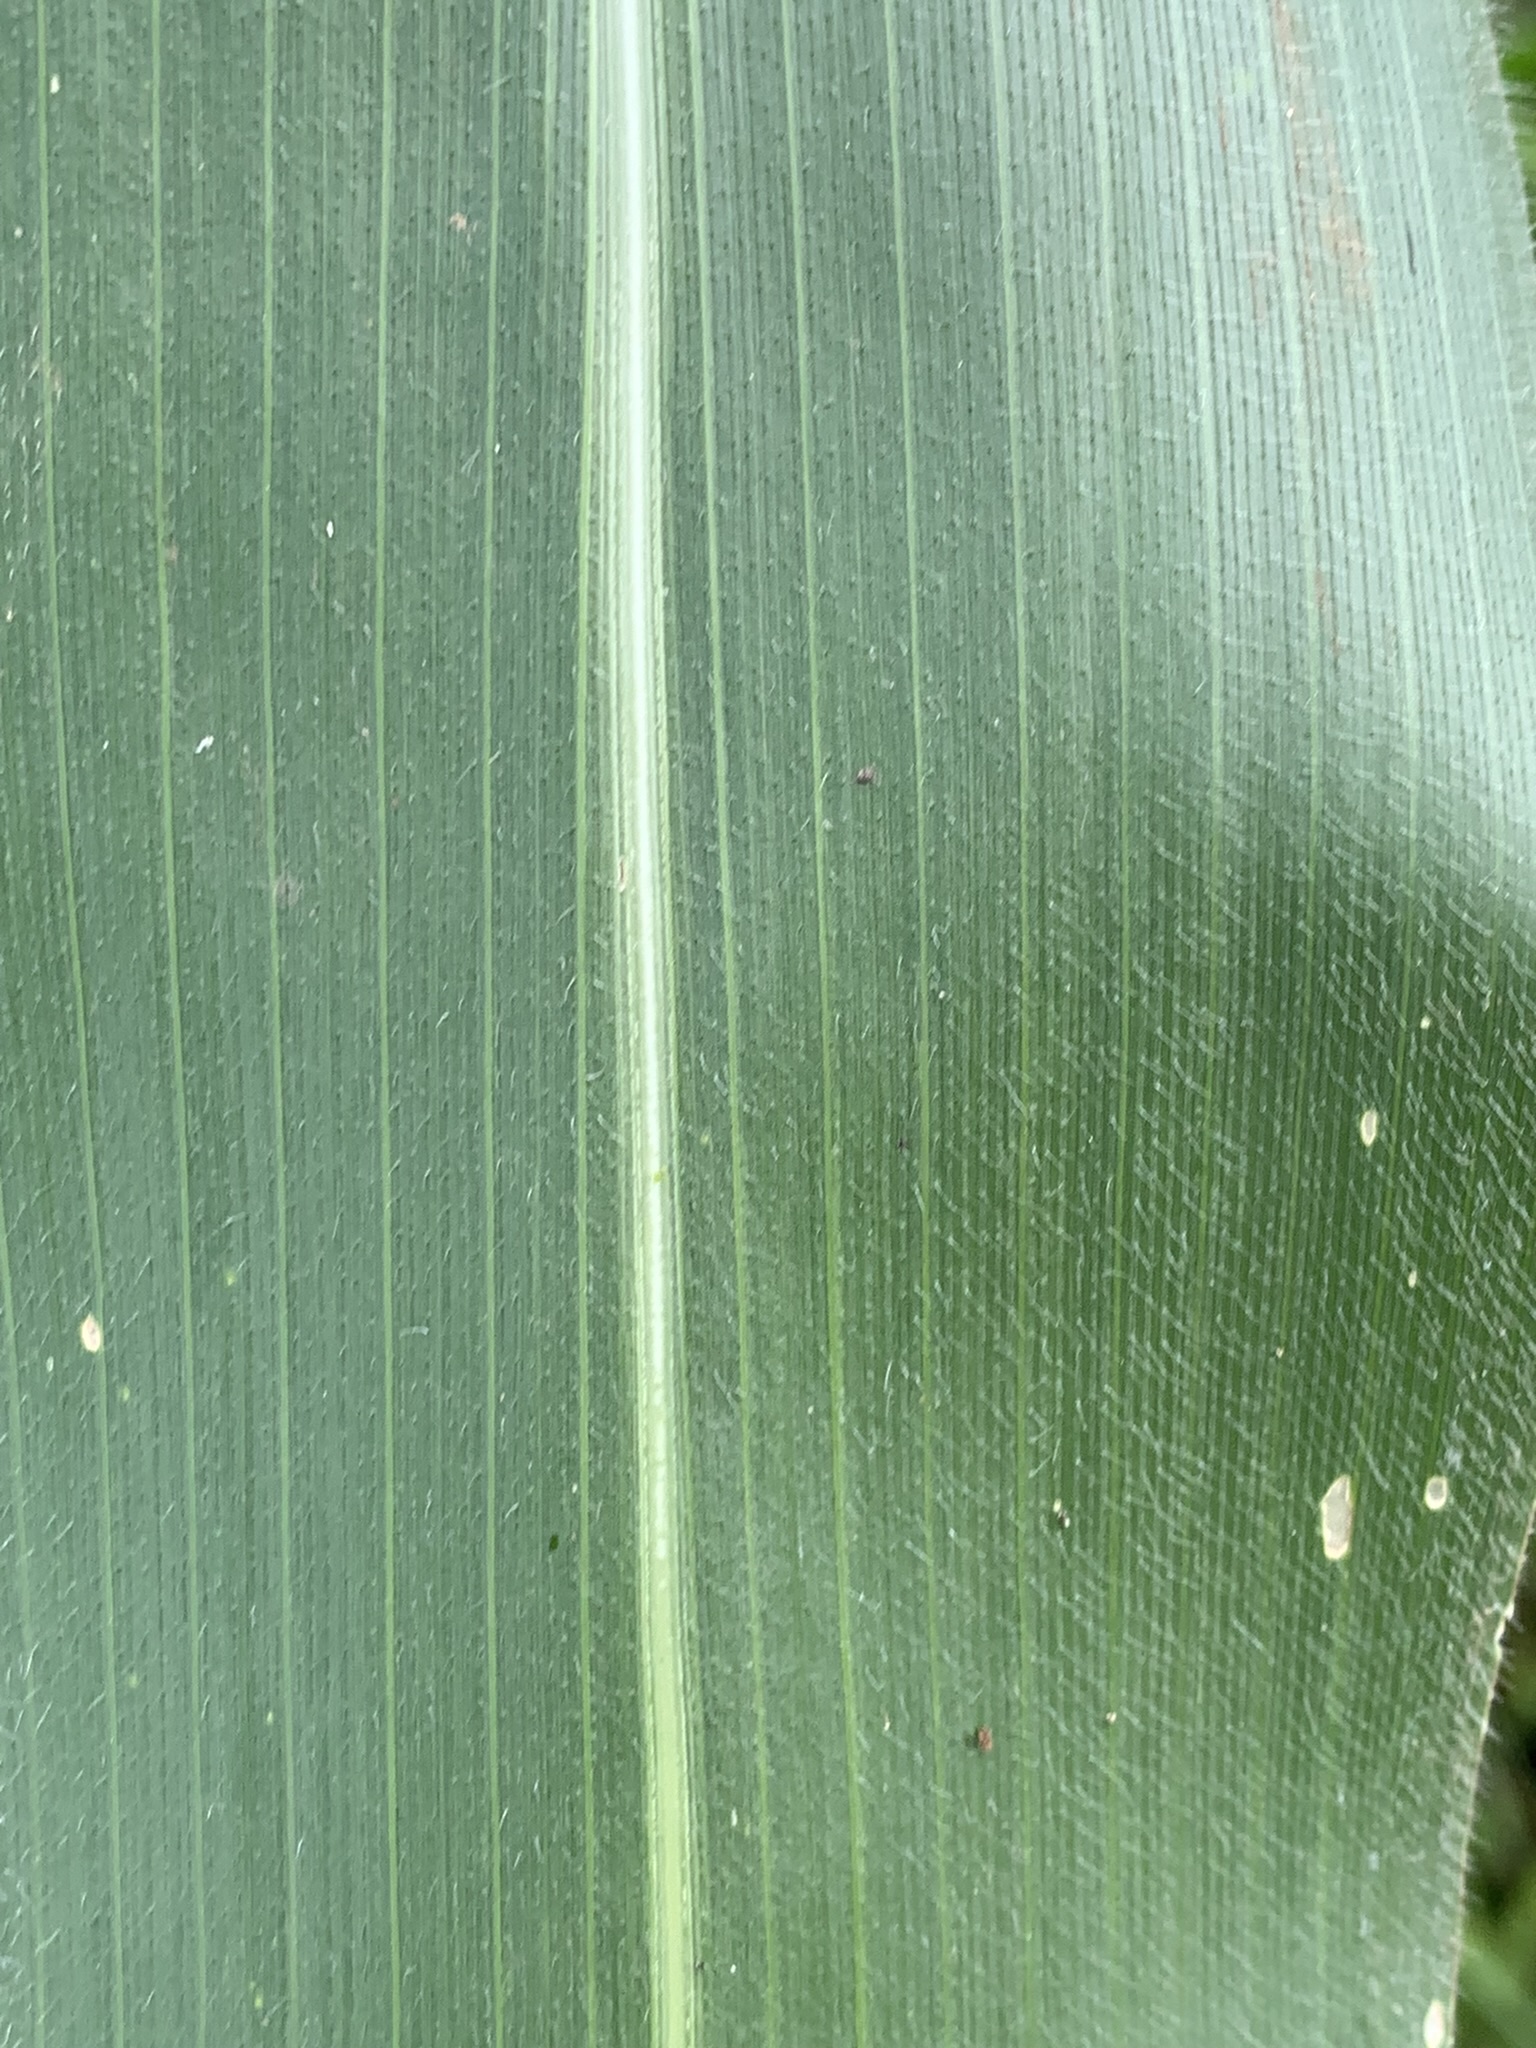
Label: Healthy